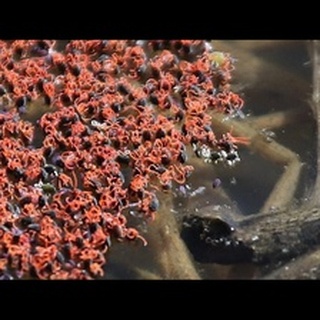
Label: wheat_mite